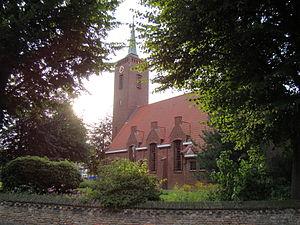
Schore est un petit village de la commune néerlandaise de Kapelle, sur la presqu'île de Zuid-Beveland.